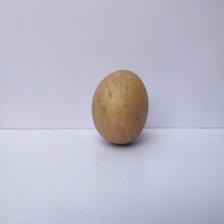
Size: Large